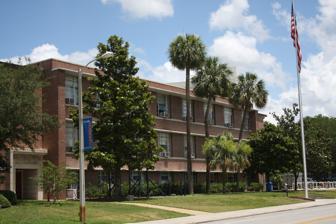
Building: Van Fleet Hall
Country: United States of America
Year built: 1952
James A. Van Fleet Hall Gainesville, Florida Type Training Facility Site history Built 1952 Built by Guy Fulton In use 1952 - present General James A. Van Fleet Hall is an historic building on the campus of the University of Florida in Gainesville, Florida , and completed in 1952.  It was designed by Guy Fulton in a mild Mid-Century modern style as a Reserve Officer Training Corps (ROTC) classroom and training facility for University of Florida students seeking commissions in the Air Force , Army , Marines and Navy .  The building is named for U.S. Army General James Van Fleet , who served as an ROTC instructor at the university and as the head coach of the Florida Gators football team from 1923 to 1924. See also Buildings at the University of Florida University of Florida ROTC References